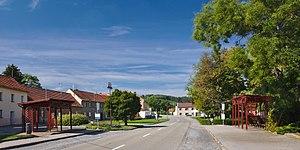
Svitávka est un bourg du district de Blansko, dans la région de région de Moravie-du-Sud, en République tchèque. Sa population s'élevait à 1 804 habitants en 2017.